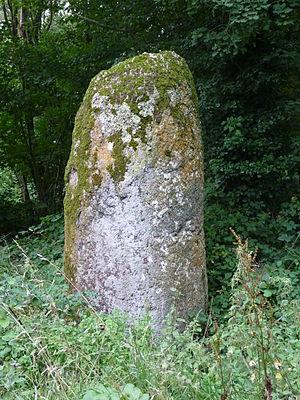
Menhir haut de 3,5 m
Plédran [pledʁɑ̃] est une commune française située près de Saint-Brieuc dans le département des Côtes-d'Armor en région Bretagne. La commune se situe dans le pays historique du Penthièvre.
Le menhir de la Touche-Bude ou Fuseau de Margot est situé à sur la commune de Plédran dans les Côtes-d'Armor, en France.
Cet article recense une partie des monuments historiques des Côtes-d'Armor, en France.